History of Legnano

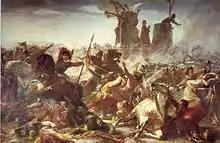
The Battle of Legnano in a painting by Amos Cassioli (1832-1891)

Today it is difficult to determine precisely where the battle was fought. According to the vague information contained in the documents of the time, one can assume a place near the district of San Martino or in the vicinity of the Legnano district of Costa San Giorgio, and thus on territory now also belonging to the municipality of San Giorgio su Legnano. The choice to seek the clash with Barbarossa in Legnano was no accident. At the time, the village represented an easy access to the Milanese countryside for those coming from the north, since it was located at the outlet of the Olona Valley, which ends in Castellanza; this gateway therefore had to be closed and strenuously defended to prevent an attack on Milan, which was also facilitated by the presence of the important road that had existed since Roman times, the Via Severiana Augusta.